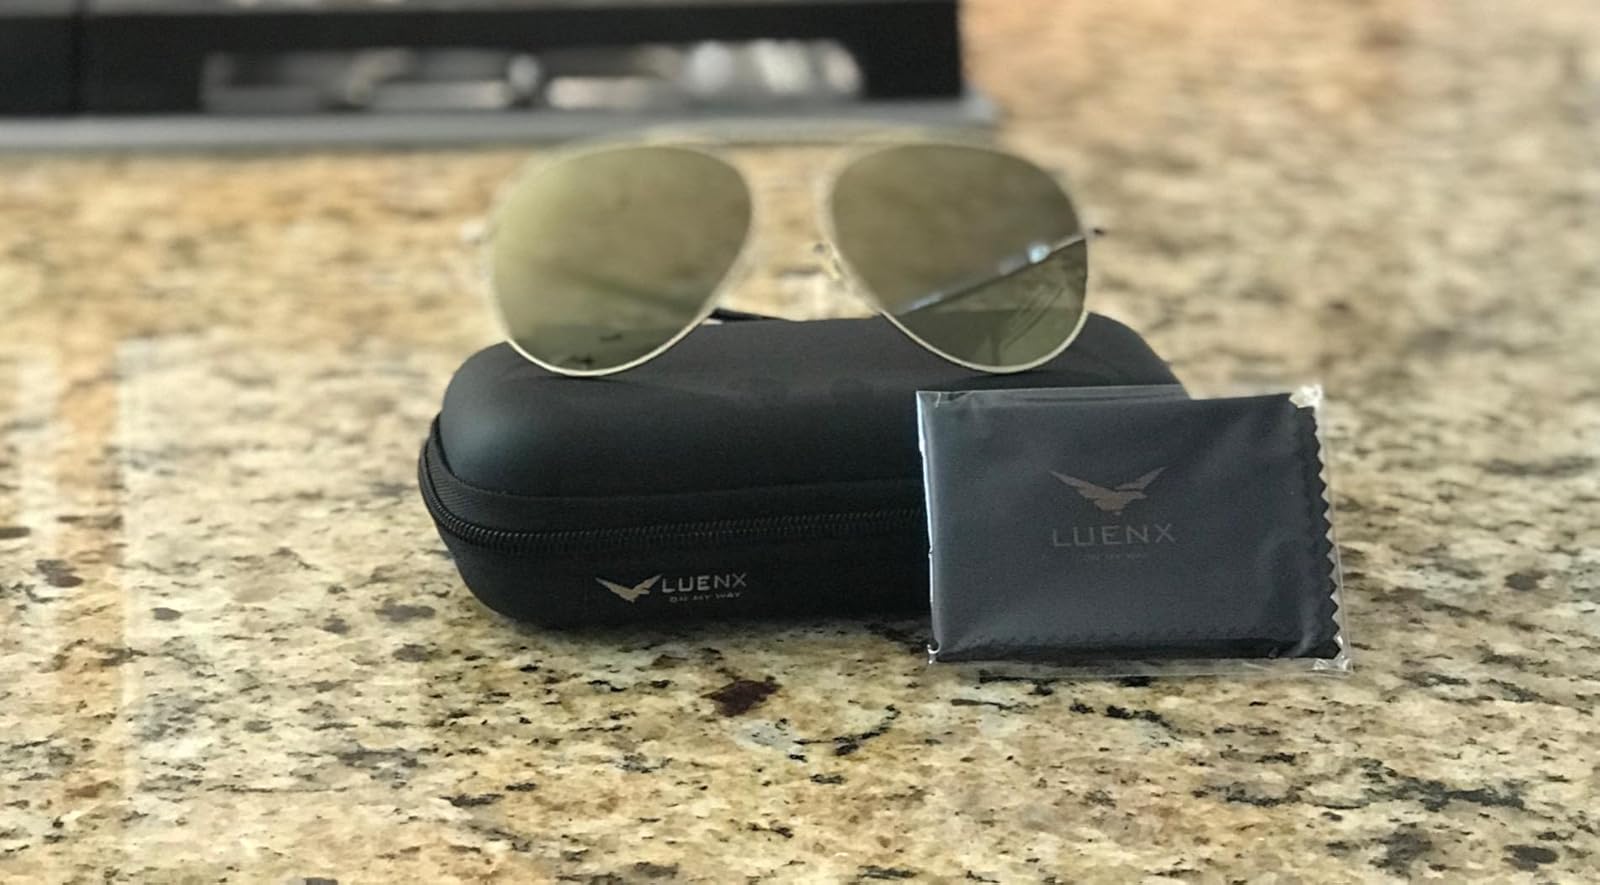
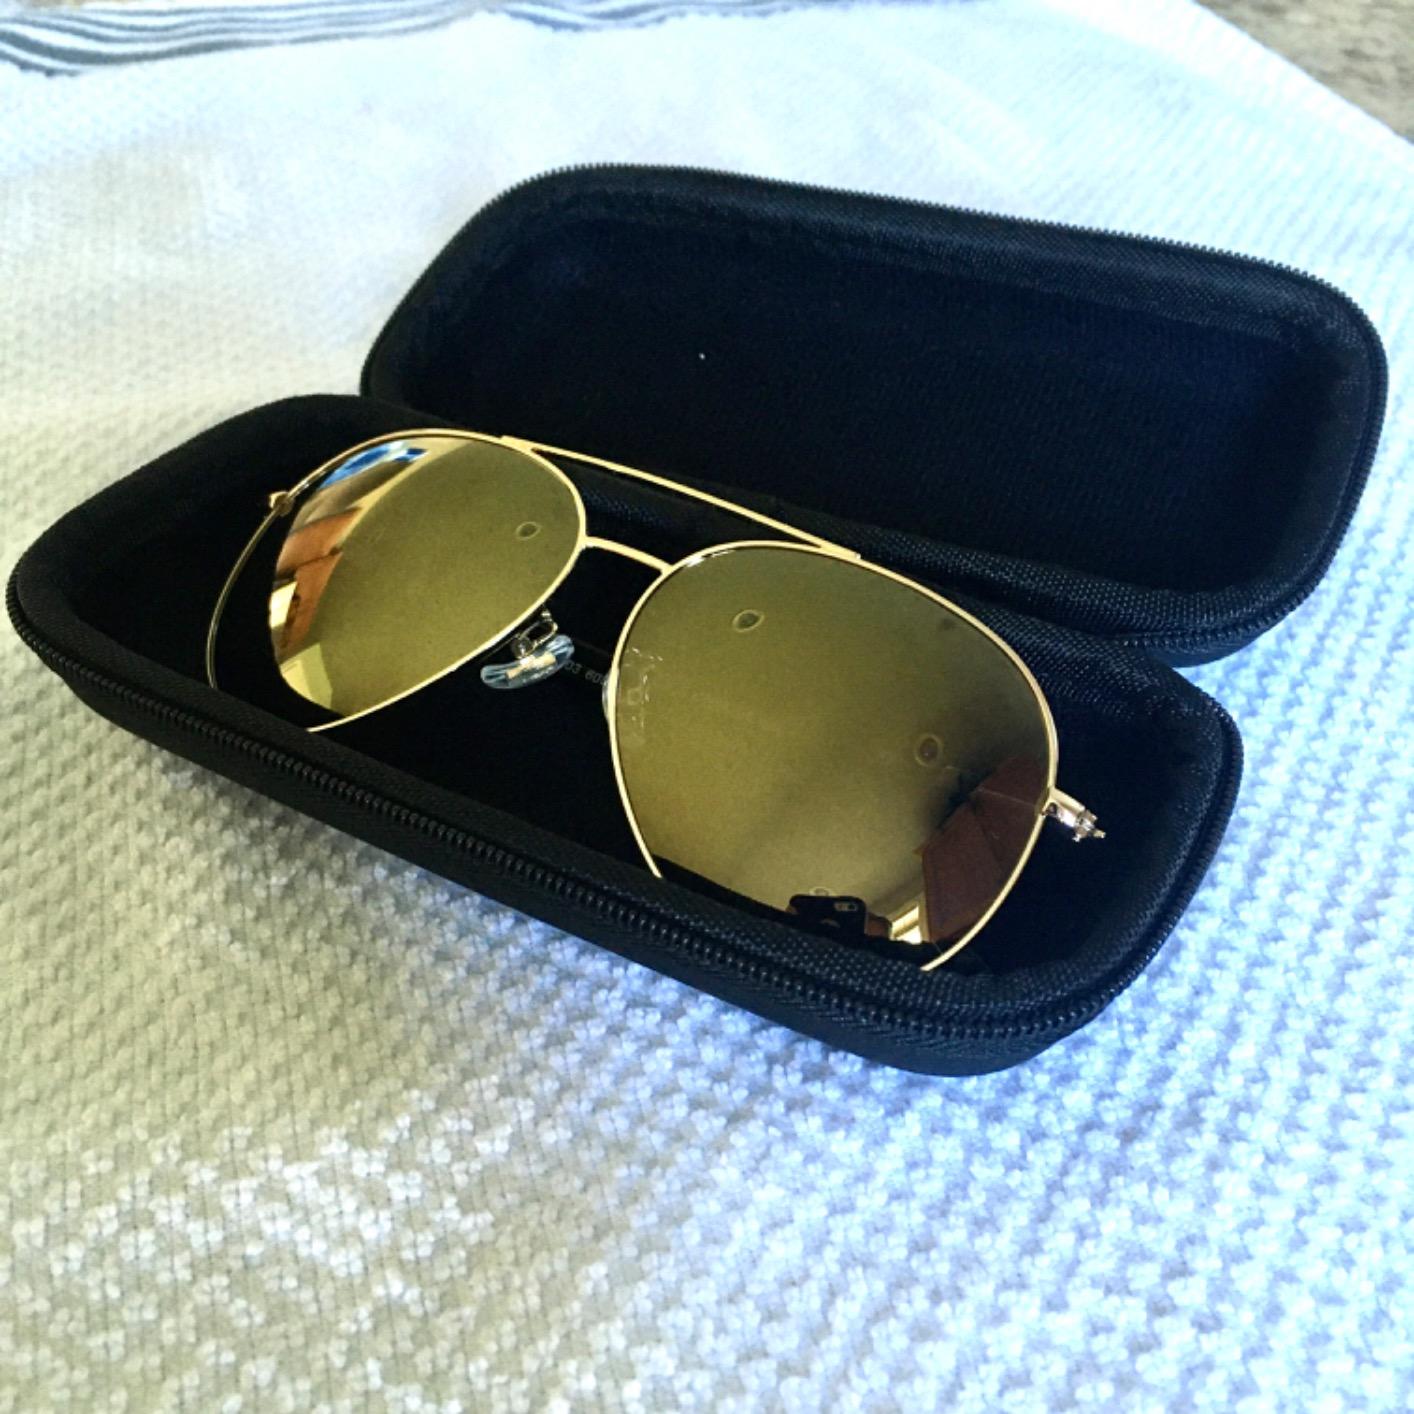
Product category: accessories_sunglasses
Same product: yes